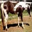
Label: horse